Francisco Rodríguez (boxer, born 1945)

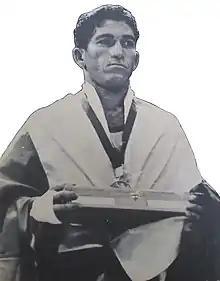
Rodríguez in 1968

Francisco Antonio Rodríguez Brito (20 September 1945 – 23 April 2024) was a Venezuelan boxer. At the 1968 Summer Olympics in Mexico City he won the gold medal in the inaugural men's light flyweight (– 48 kg) division, in addition to claiming the gold at the 1967 and 1971 Pan American Games. He carried the flag for his native country at the opening ceremony at the 1972 Summer Olympics in Munich, West Germany. Rodríguez died on 23 April 2024, at the age of 78.